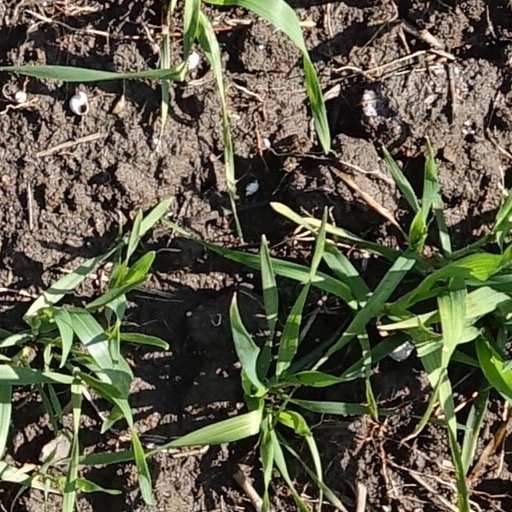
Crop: wheat